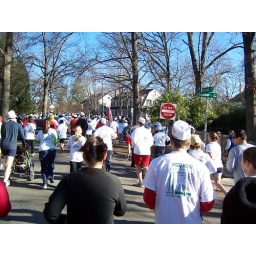
ok...judging by the street sign int he picture, this isn't Park Drive...but it's in the same vacinity :)